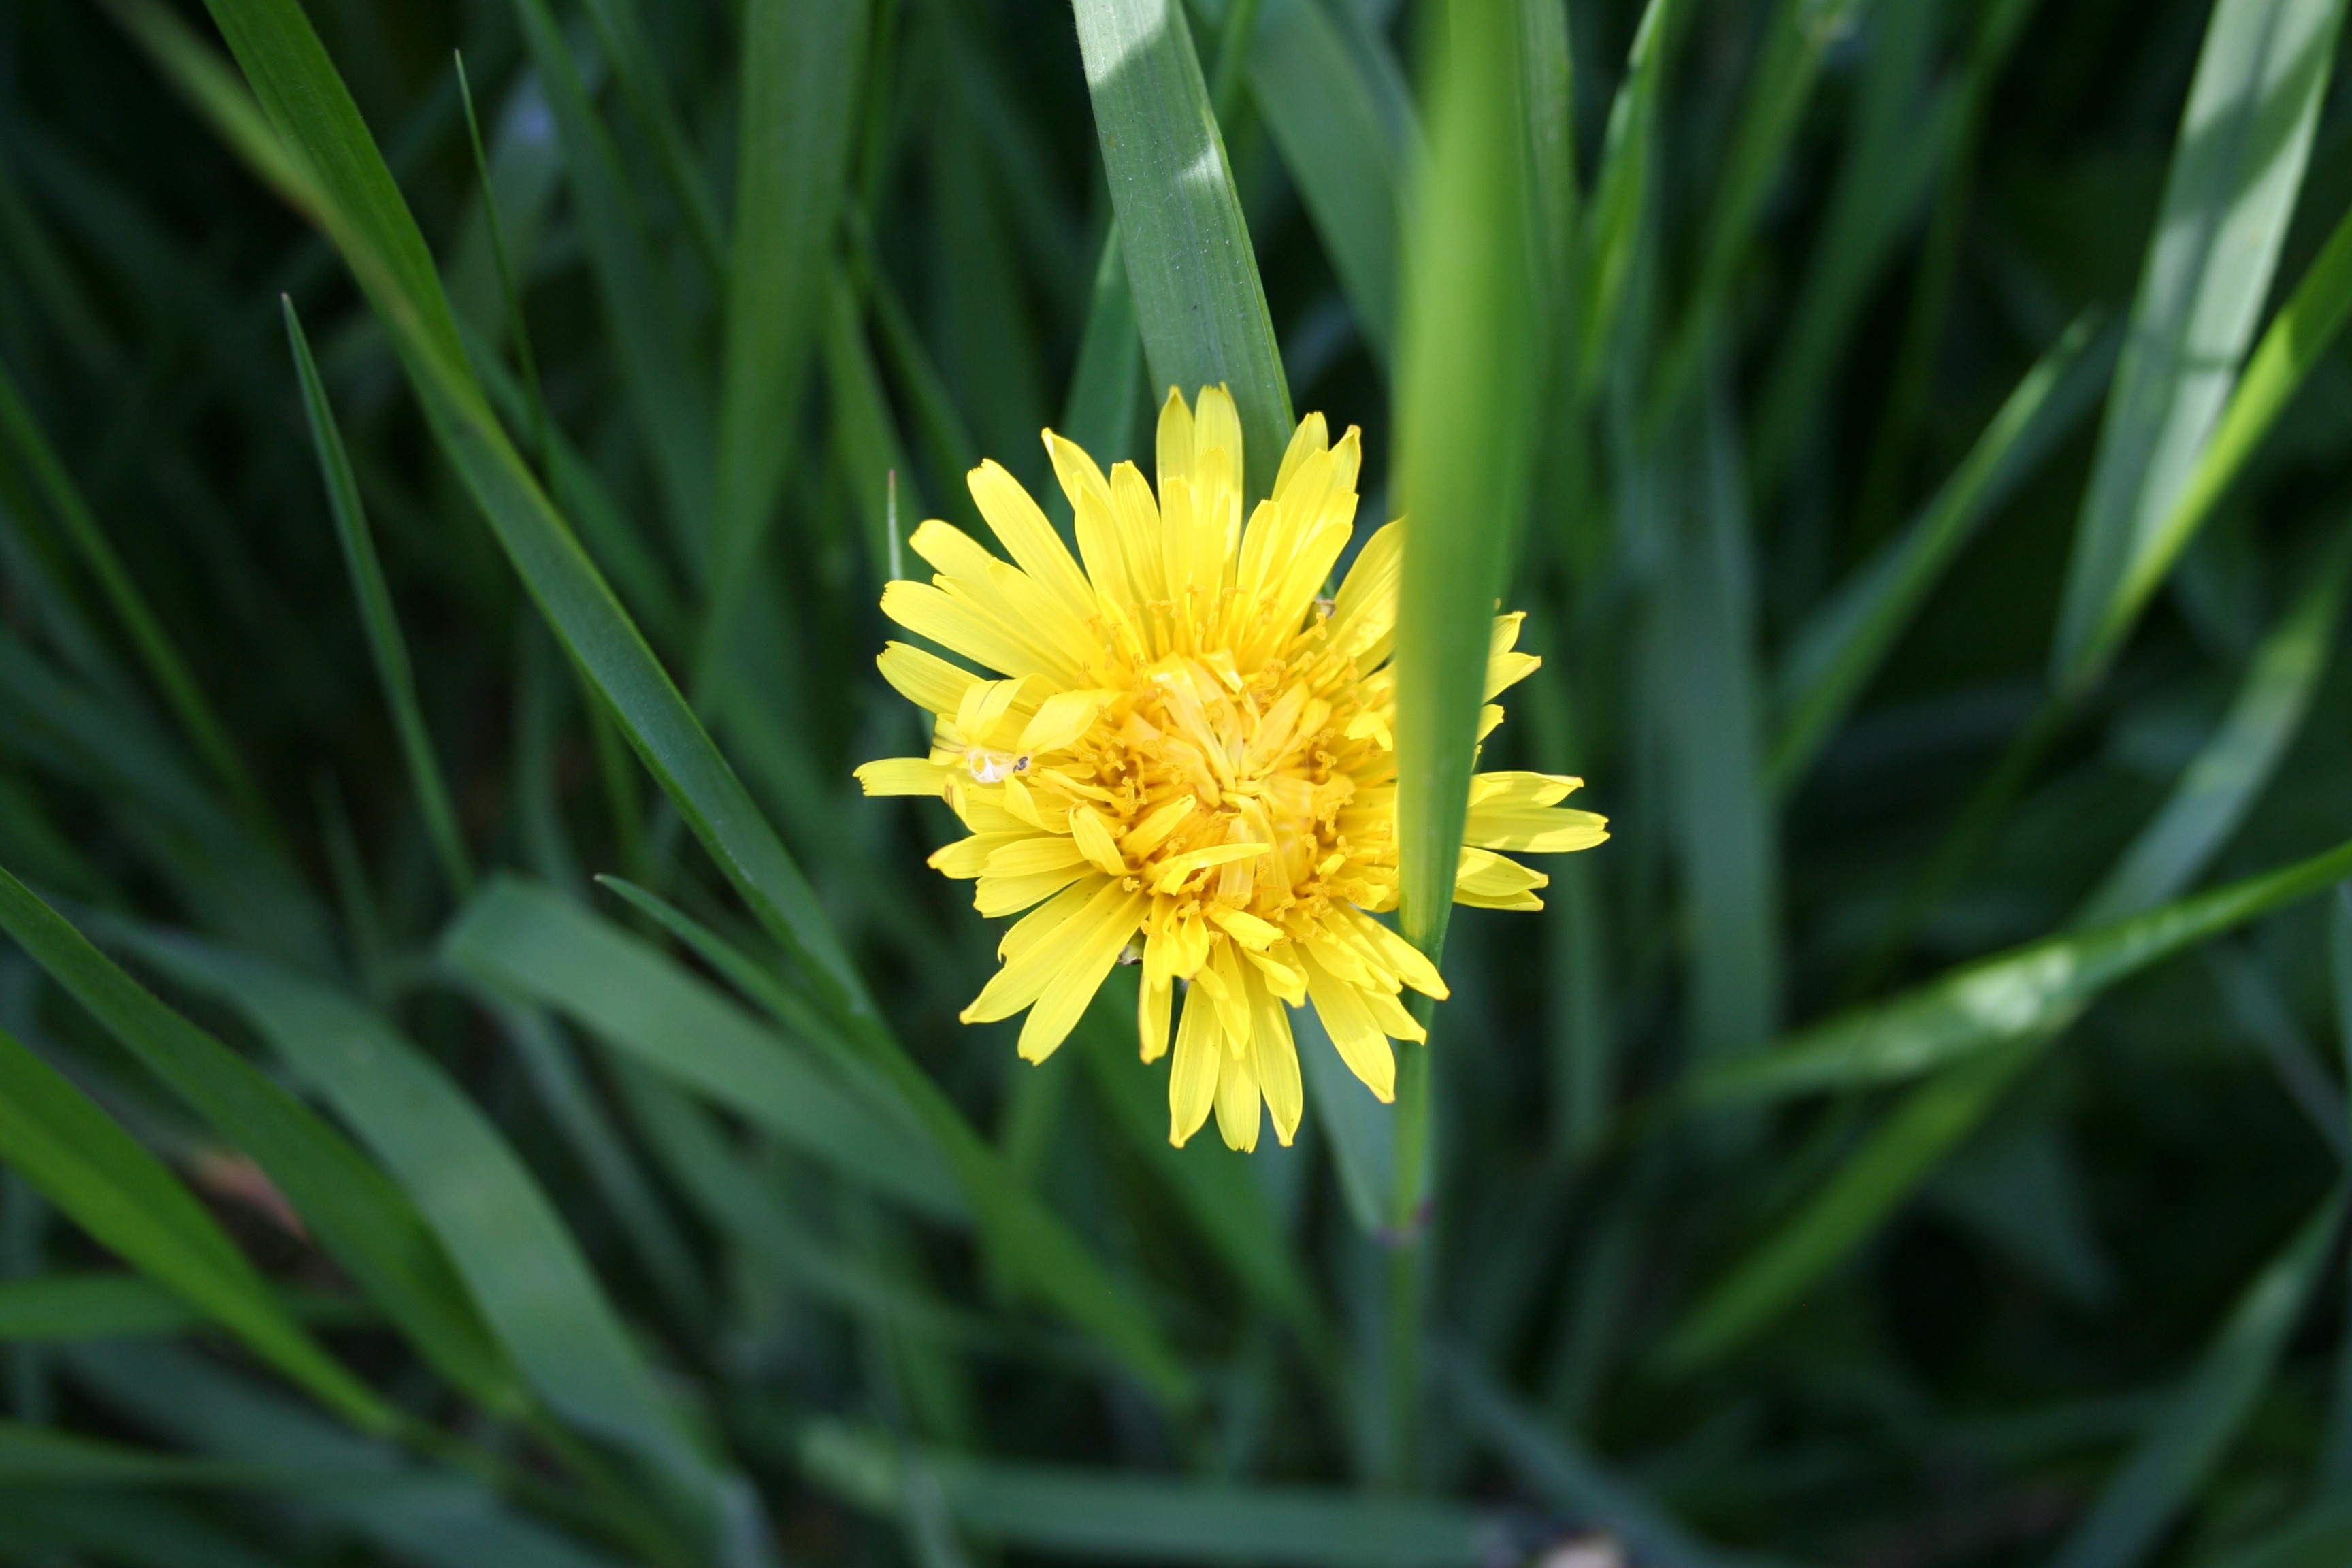
nature, grass, plant, meadow, dandelion, prairie, flower, summer, wild, spring, green, herb, botany, yellow, flora, wildflower, weed, leaves, outdoors, macro photography, flowering plant, grass family, plant stem, land plant